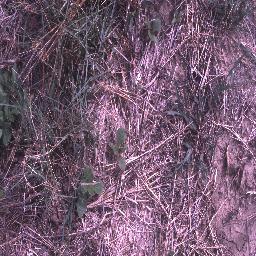
Label: negative